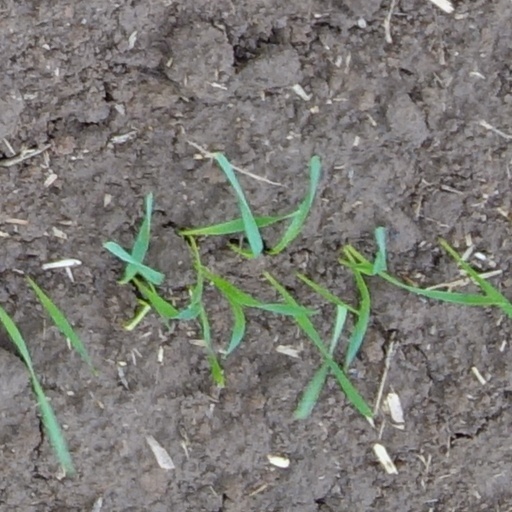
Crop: wheat